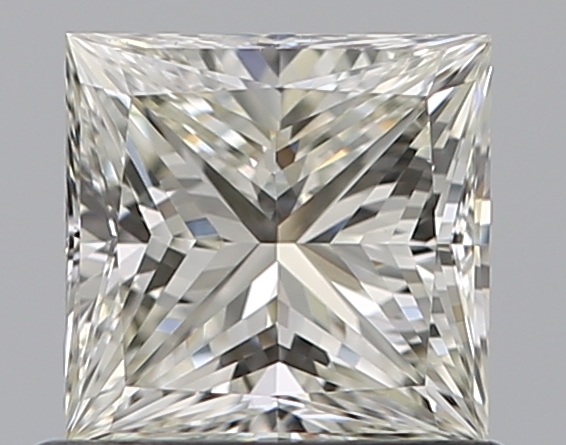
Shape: princess
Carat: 0.71
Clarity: VVS2
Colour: K
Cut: EX
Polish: EX
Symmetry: VG
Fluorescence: N
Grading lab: GIA
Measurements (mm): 5.02 x 4.87 x 3.57